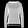
Label: Pullover